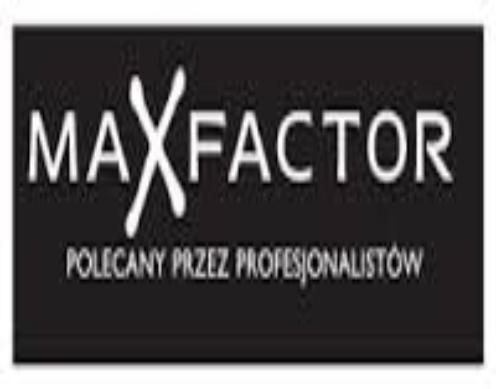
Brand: Max Factor
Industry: Necessities